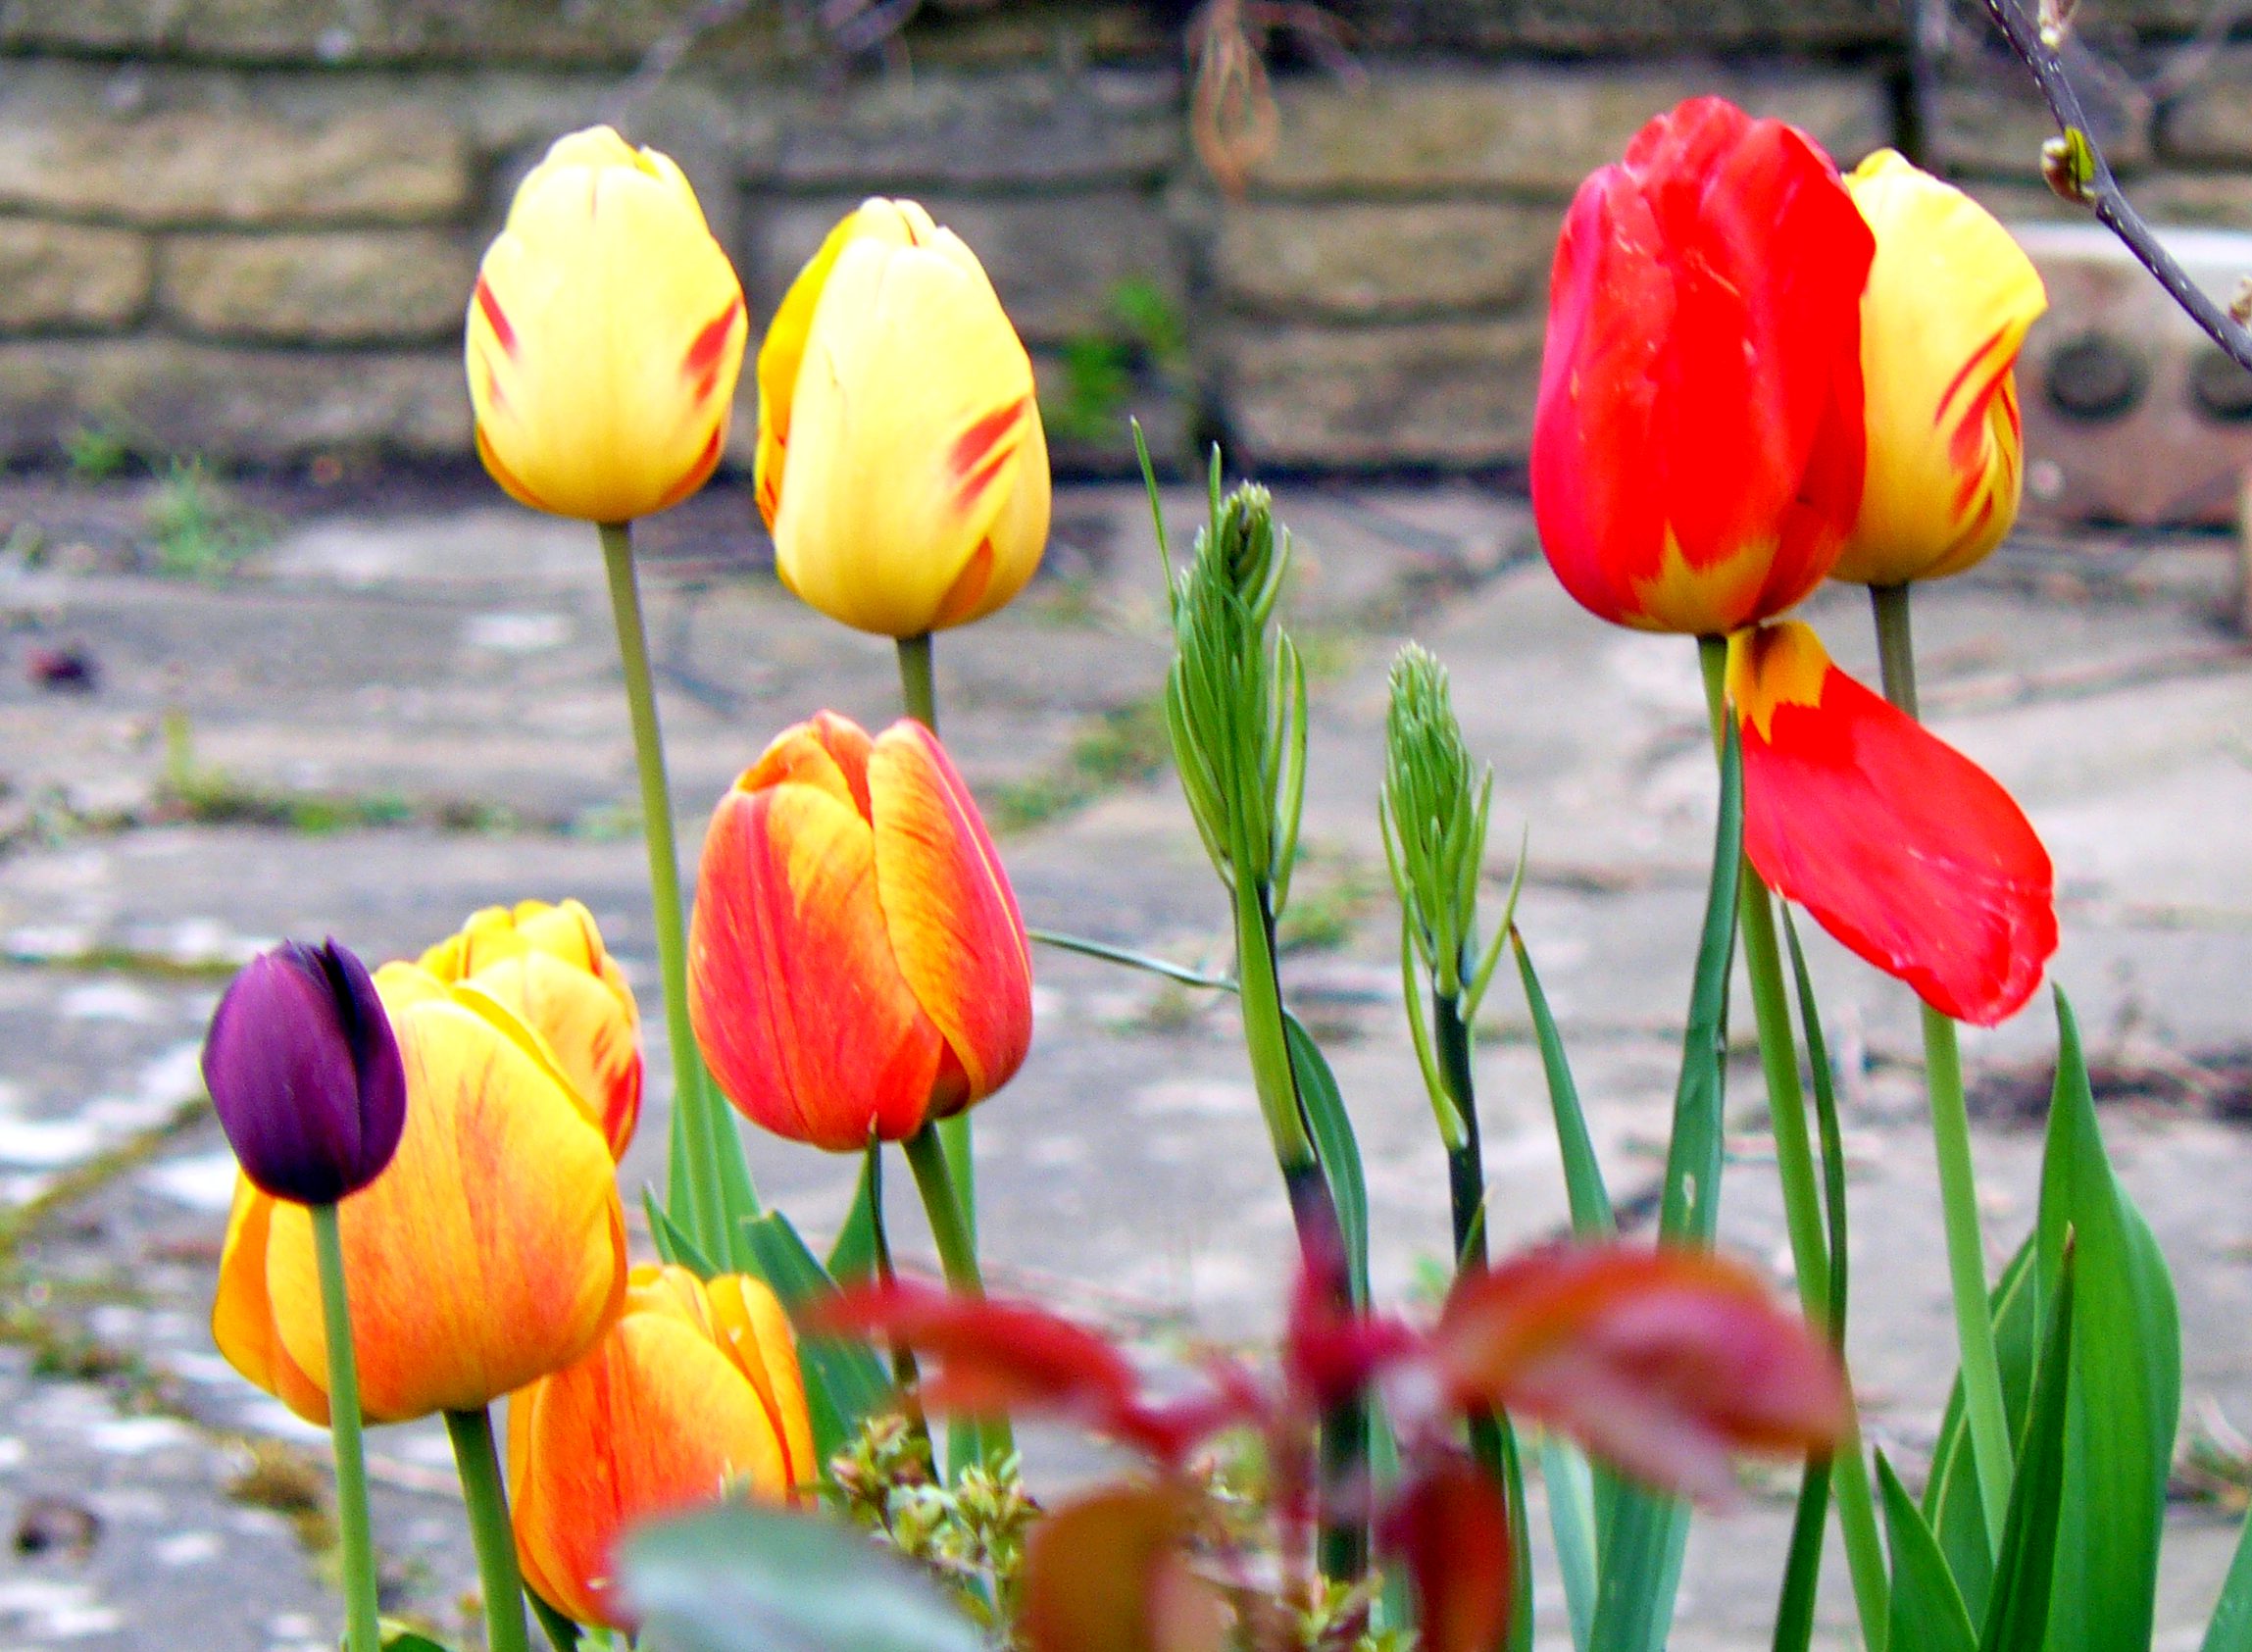
tulips, flower, plant, tulip, flowering plant, spring, wildflower, petal, plant stem, lily family, seed plant